Petch Osathanugrah

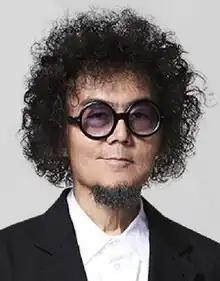

Petch Osathanugrah (Thai: เพชร โอสถานุเคราะห์; 21 August 1954 – 14 August 2023) was a Thai businessman and singer-songwriter.